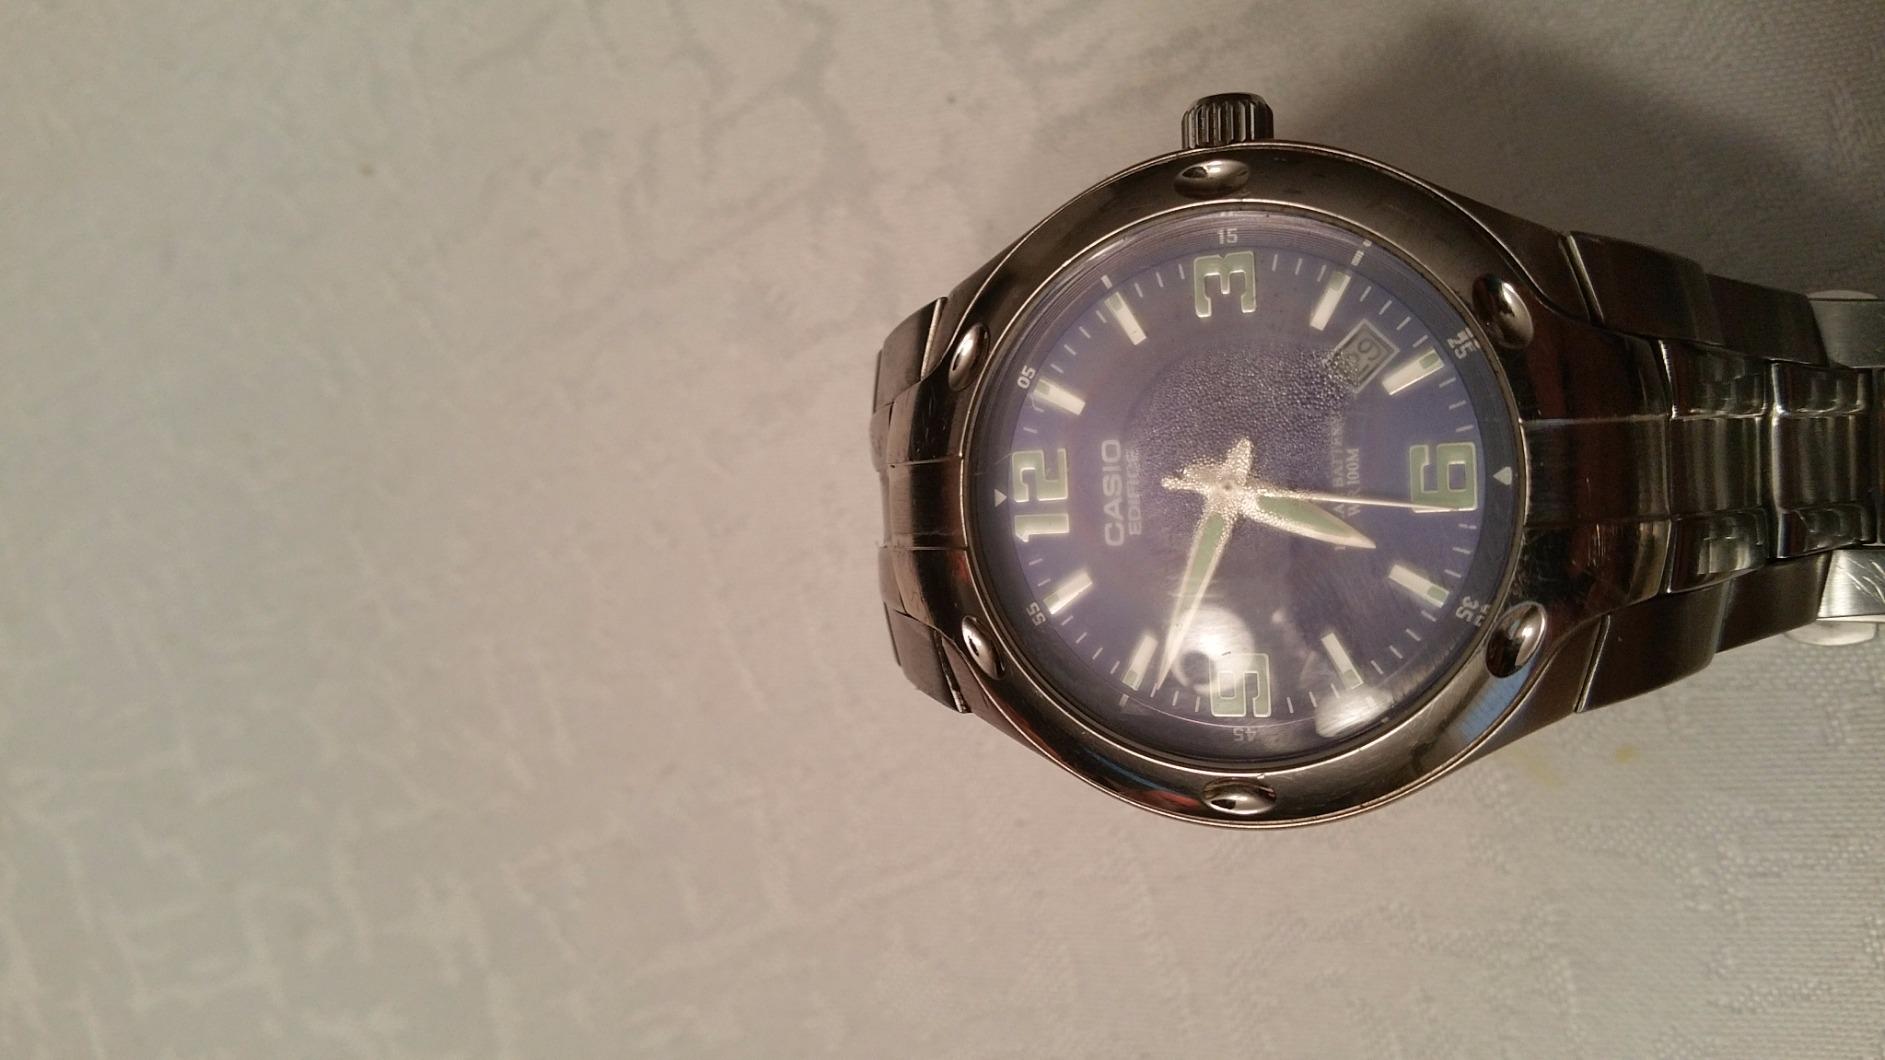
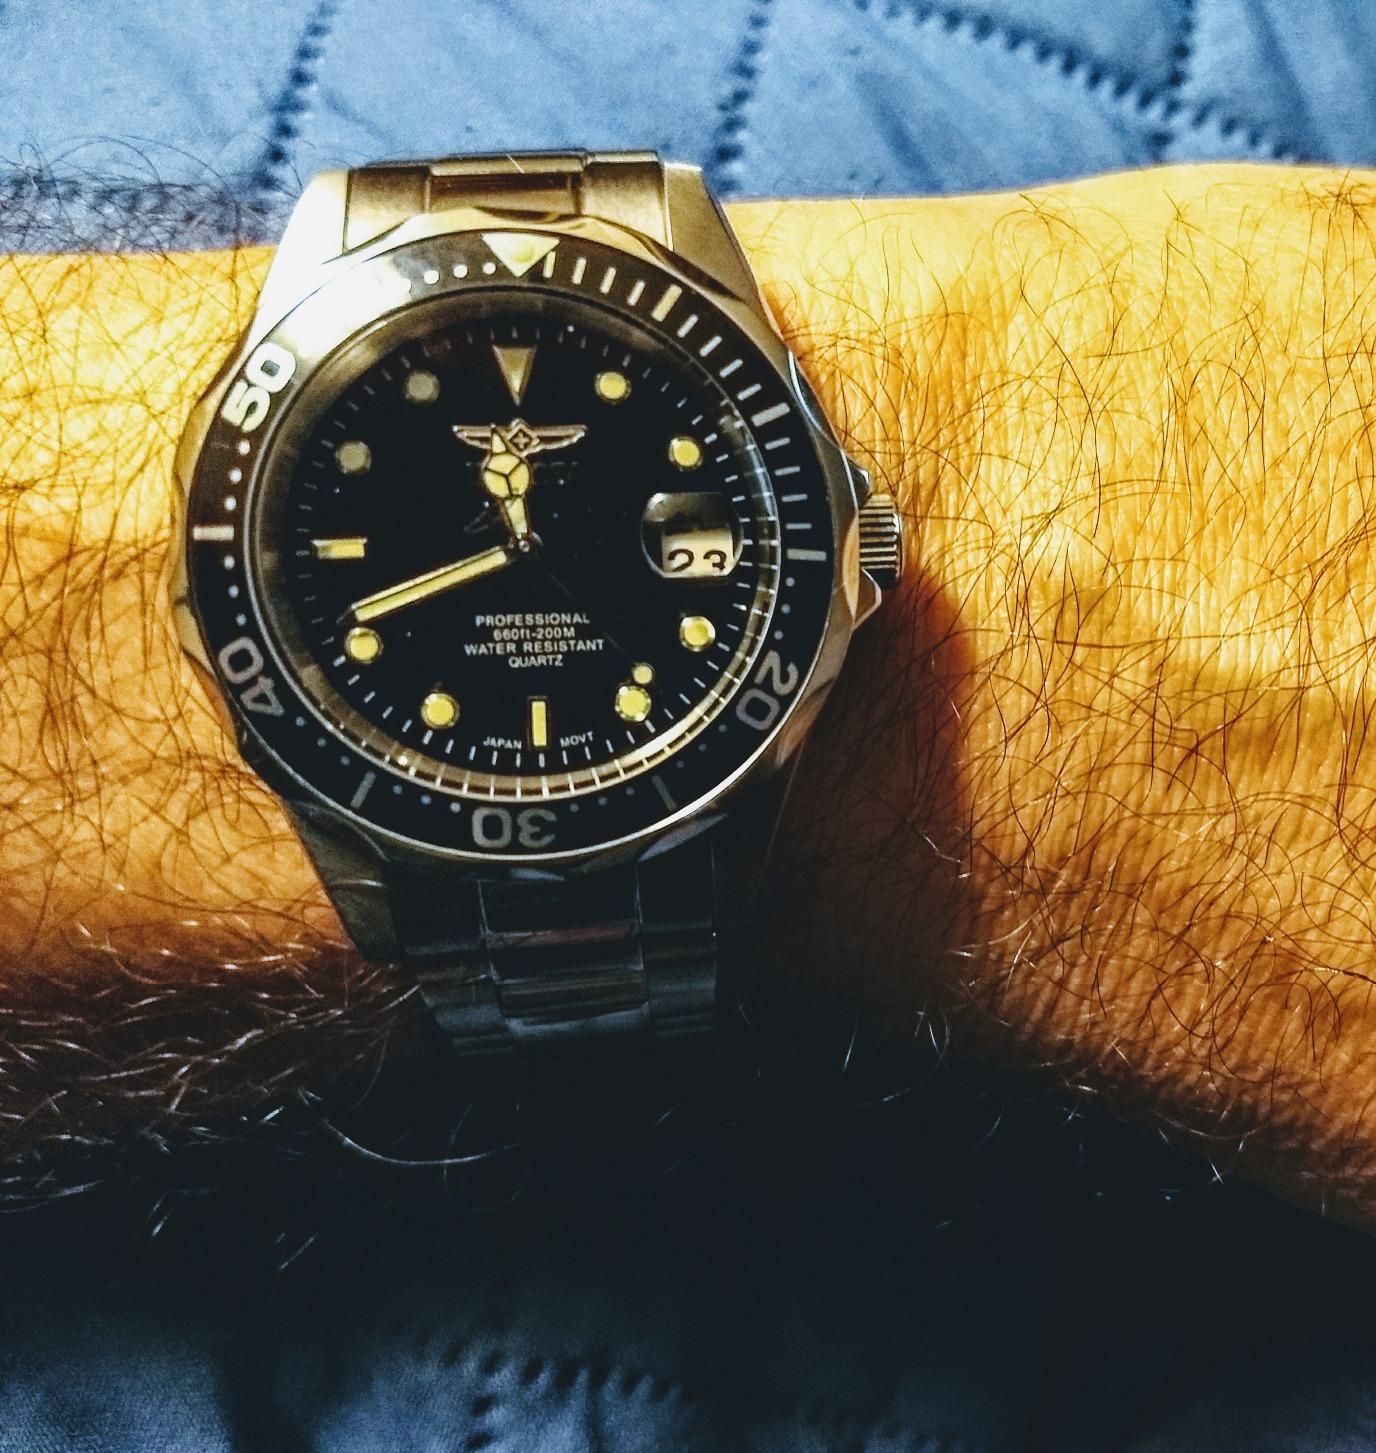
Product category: accessories_watch
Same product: no